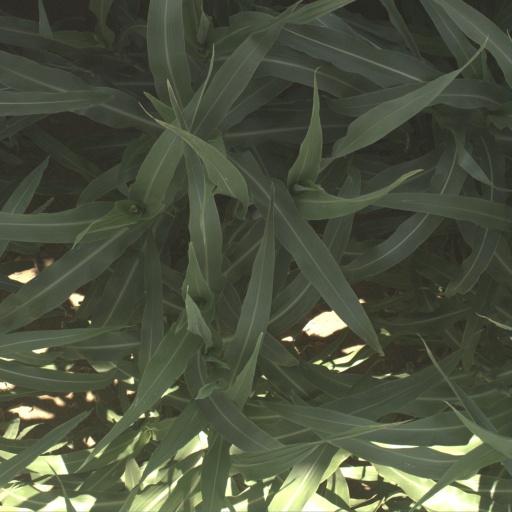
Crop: sorghum